Pantheon, Rome

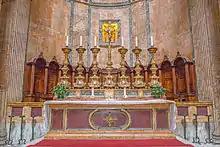
Altar

No tensile test results are available on the concrete used in the Pantheon; however, Cowan discussed tests on ancient concrete from Roman ruins in Libya, which gave a compressive strength of . An empirical relationship gives a tensile strength of for this specimen. Finite element analysis of the structure by Mark and Hutchison found a maximum tensile stress of only at the point where the dome joins the raised outer wall.